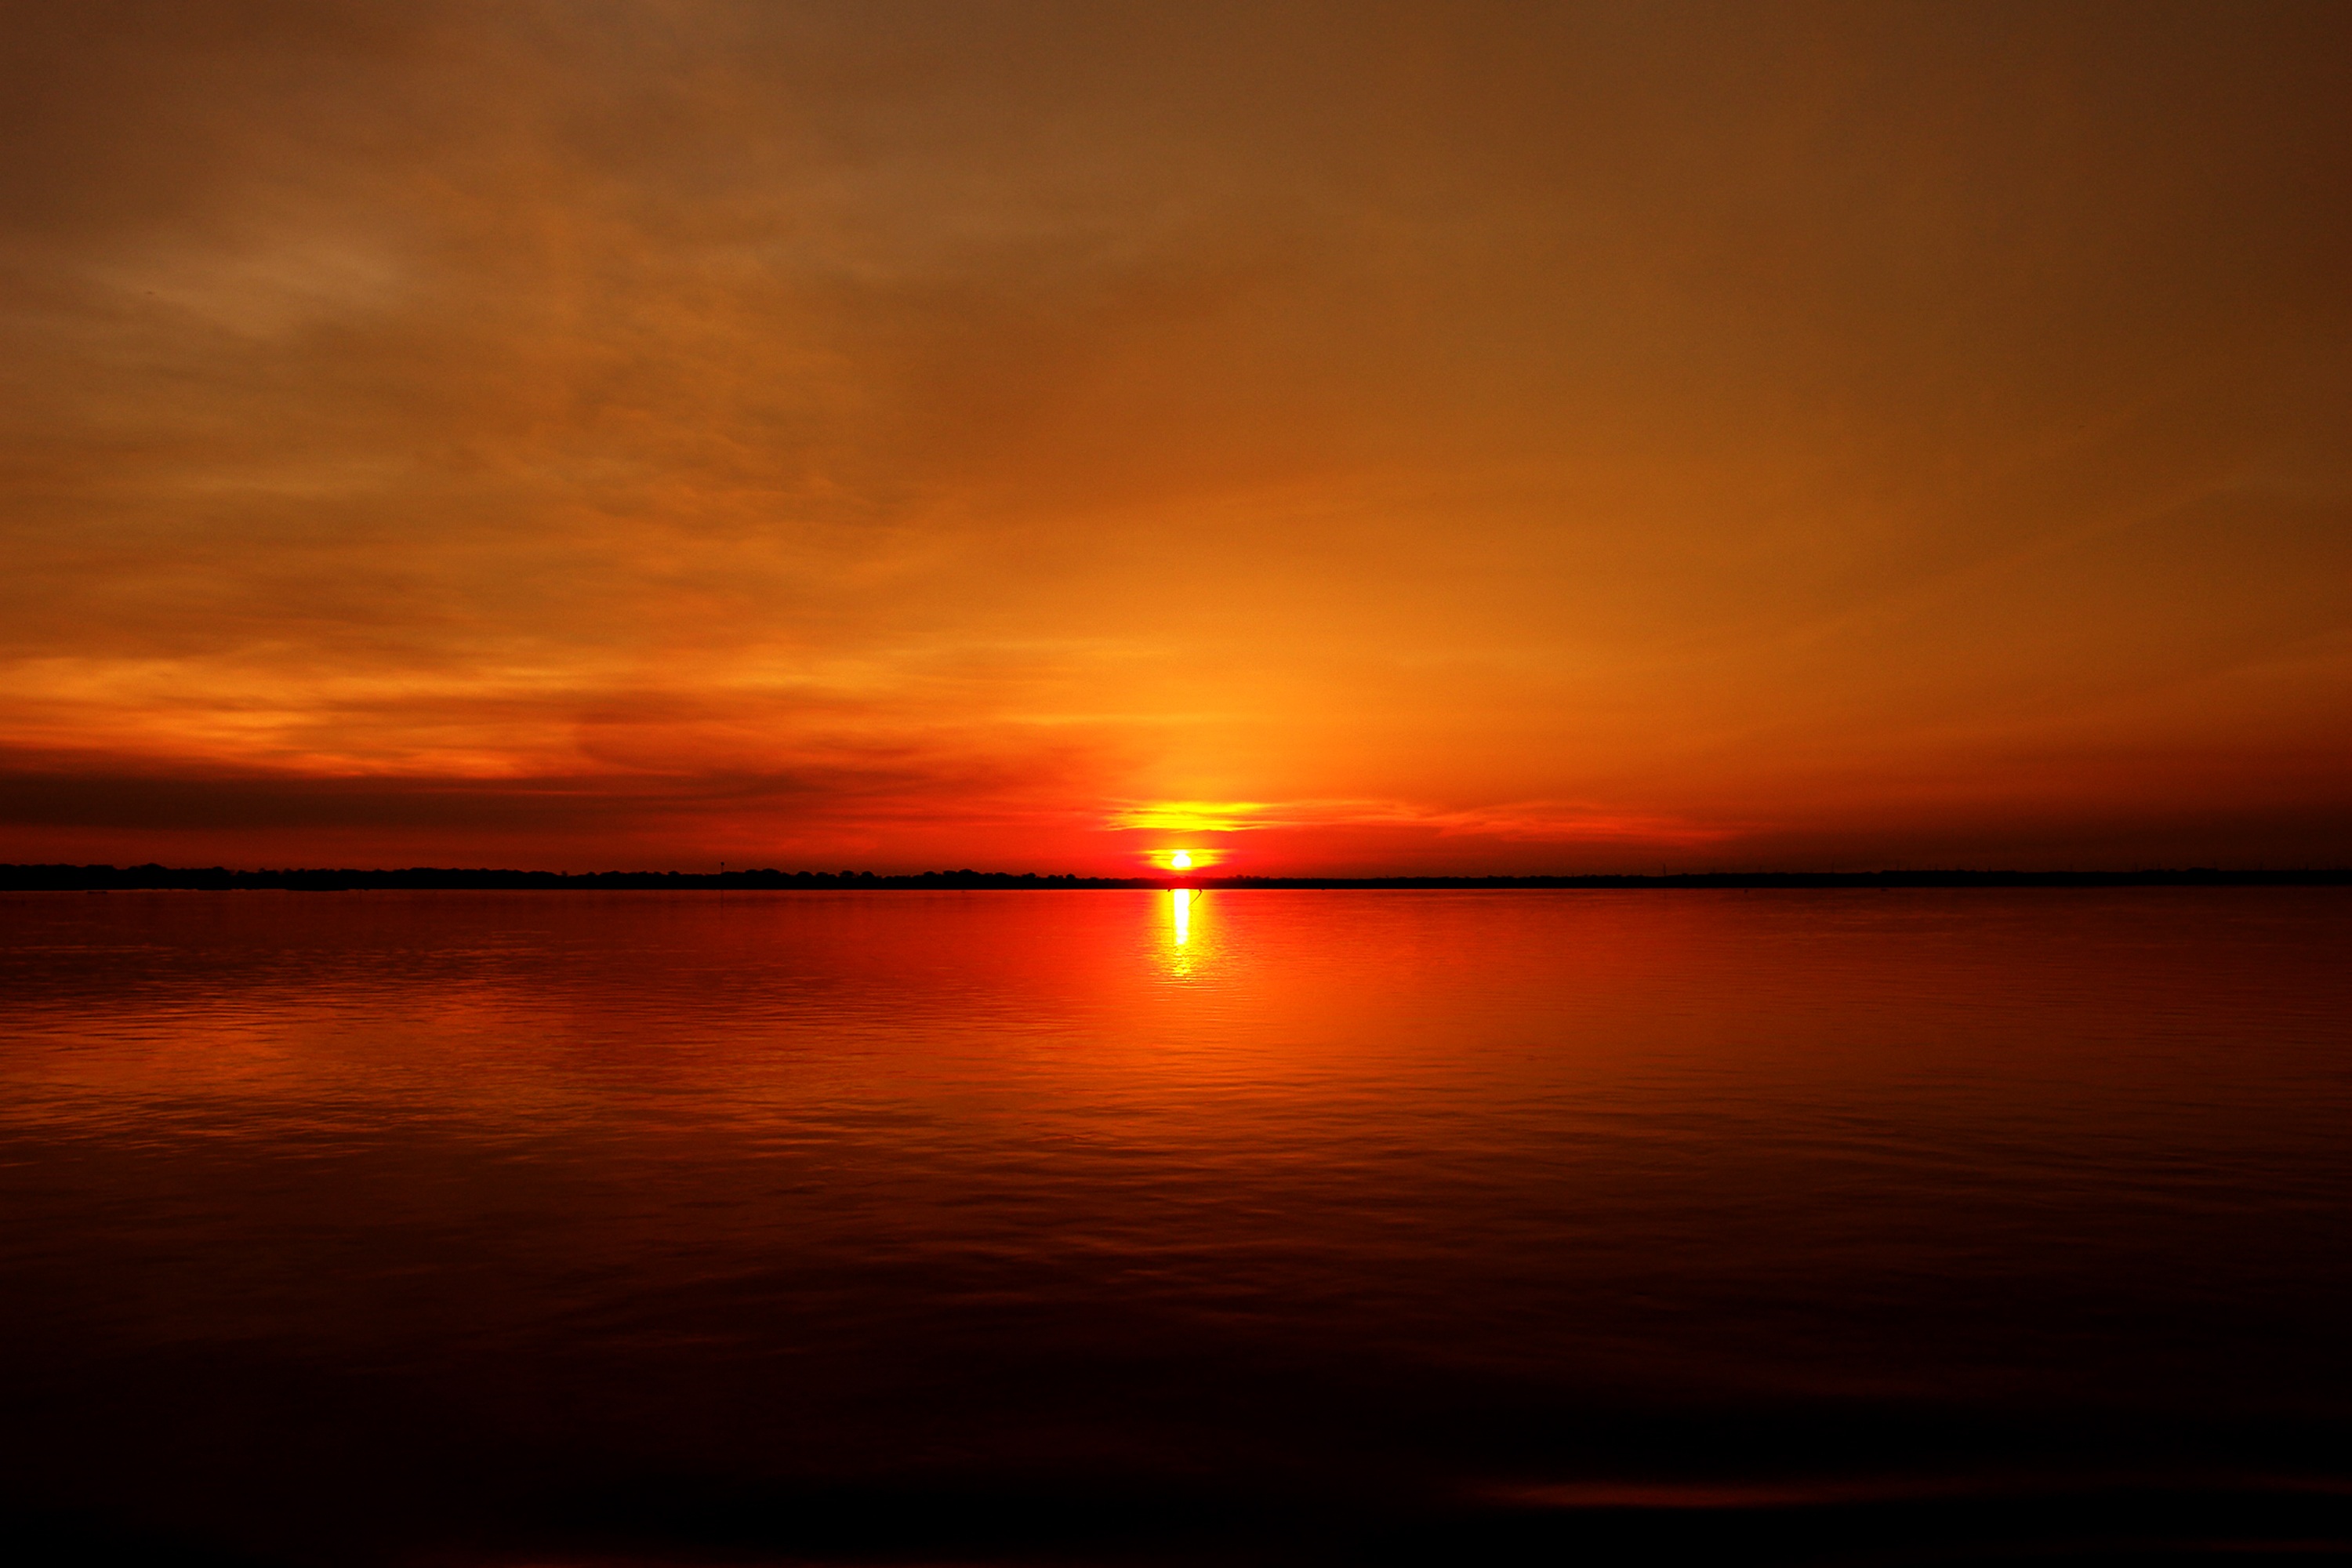
sea, water, nature, horizon, sun, sunrise, sunset, sunlight, morning, crossing, dawn, atmosphere, river, dusk, evening, reflection, peace, holiday, calm, amazon, soledad, afterglow, red sky at morning